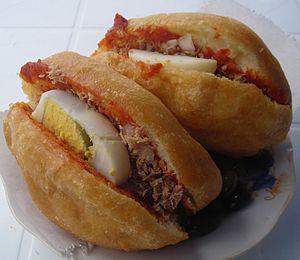
Le fricassé ou frit cassé est un beignet salé issu de la tradition culinaire tunisienne.
Le fricassé ou frit cassé est un beignet salé issu de la tradition culinaire tunisienne. Il est aussi bien préparé à la maison que chez les marchands de fast food.
Cette page présente différents sandwichs et tartines existant à travers le monde.